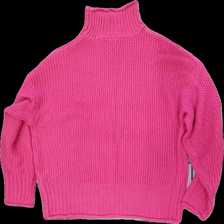
View: back
Type: Sweater
Category: Ladies
Brand: Not in the list
Brand text on label: STORIES.
Colors: Pink
Material: 100% acrylic
Cut: Turtle neck
Size: L
Season: Autumn
Damage: a few pulled threads
Price range: <50
Recommended usage: Export